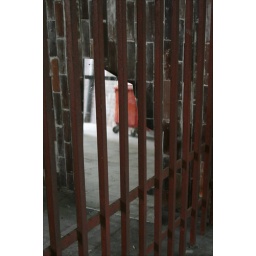
red bin in broken mirror